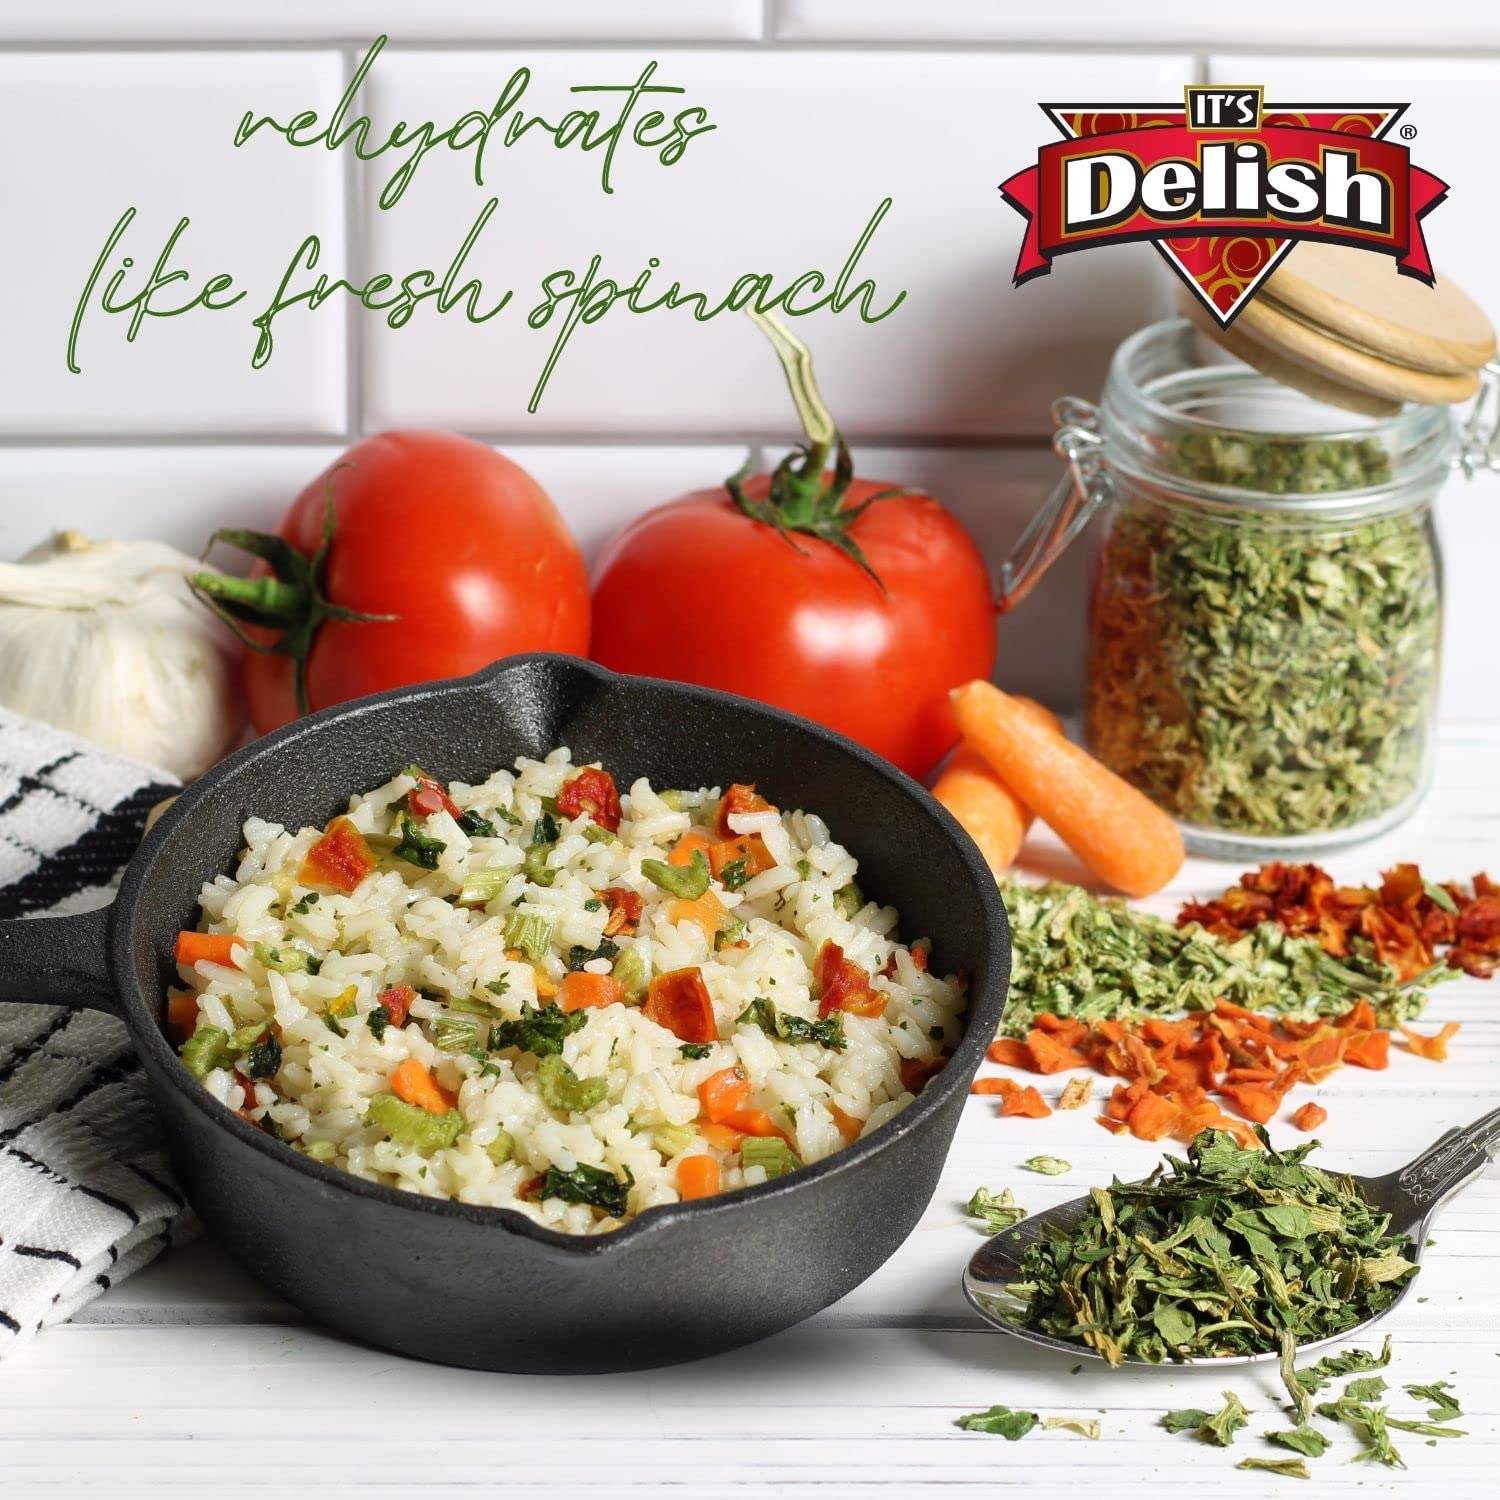
Item Name: Dried Spinach Flakes by It's Delish, 1 lb (16 Oz) Bulk Bag
Bullet Point 1: PREMIUM All Natural Dried Chopped Spinach Leaves
Bullet Point 2: VALUE SIZE One pound (16 Oz) bulk bag Its Delish brand
Bullet Point 3: TASTE & HEALTH Enhance your culinary experience with hearty flavor, bold taste and vibrant aroma
Bullet Point 4: AWESOME in Soups, Stews, Chicken, Beef, Fish, Pasta, Rice, Sauces, Marinades, Salads and Dressings
Bullet Point 5: QUALITY Certified Kosher OU Packaged in the USA 100% Natural Shipped to you fresh!
Product Description: Dried Spinach Flakes by It's Delish It's Delish's field-fresh spinach leaves are sorted, washed, trimmed, and air-dried. Then, various cleaning, sorting, and food safety steps are conducted, prior to cutting or milling into the desired cut size. It's Delish spinach seasoning blends, salad dressings and salad products, sauces, soups and stews, pasta products, rice products, chips and snacks, cheese and dairy products, meats and sausages, ready meals, and pet food products. Spinach is a great option to use as a natural colorant. Try all our delicious dried herbs, savory spices and gourmet seasoning blends. Bon Appetit!About It's Delish! It's Delish was established in 1992 and is located in North Hollywood, California. It's Delish is a food manufacturer and distributor who produces over 500 gourmet food products including licorice, sour belts, taffies, caramels, Jordan almonds, chocolates, nuts, fruits, trail mixes, spices, and the spice blends. It's Delish also produces organics and all natural products. We give you the opportunity to order from the factory direct!It’s Delish! prides itself on the four pillars that are at the foundation of everything we do.Innovation Quality Value Service
Value: 16.0
Unit: Ounce

Price: 28.99